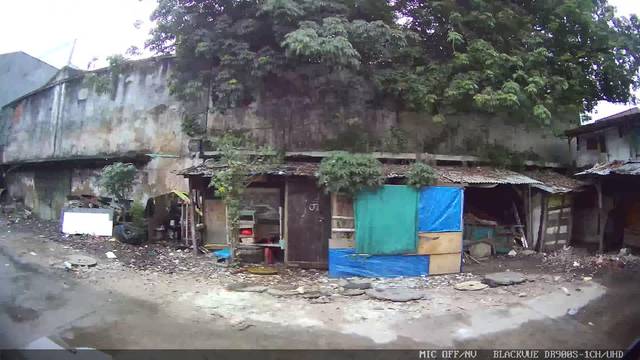
Region: Indonesia
Coordinates: -6.13, 106.807